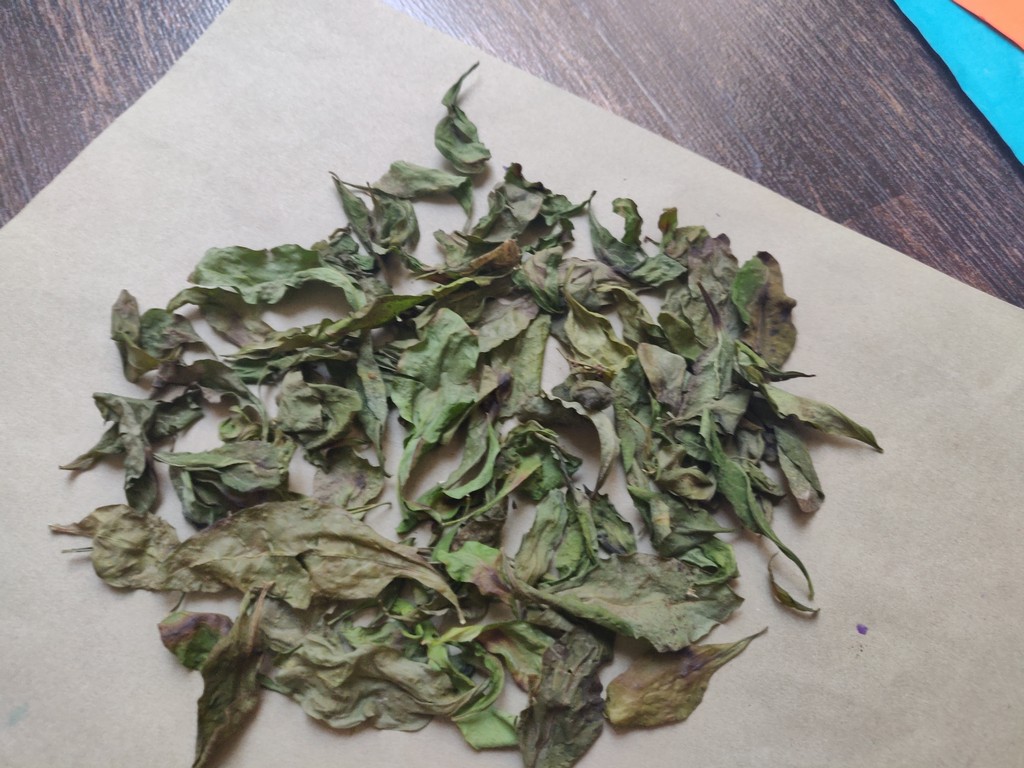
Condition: Dried
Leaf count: multiple
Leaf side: unknown